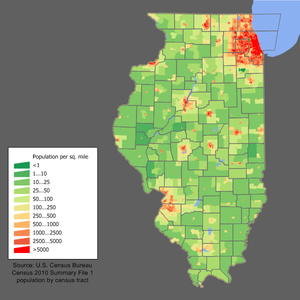
En 2008, selon le bureau du recensement des États-Unis, la population de l'État américain de l'Illinois était estimé à 12 901 563 habitants, soit une hausse de près de 500 000 d'habitants depuis le recensement de 2000. L'Illinois est le 5ᵉ État américain le plus peuplé des États-Unis.
L'Illinois est un État du Midwest des États-Unis. Sa capitale est Springfield, mais la plus grande ville est Chicago, troisième agglomération des États-Unis, qui concentre à elle seule plus du cinquième de la population totale de l'État. Il comporte 102 comtés. Avec 12 830 632 habitants en 2010 sur une superficie de 149 998 km², il est le 6ᵉ du pays par sa population et le 25ᵉ par sa taille. Bordé au nord-est par le lac Michigan, ses États voisins sont le Wisconsin au nord, l'Iowa et le Missouri à l'ouest, le Kentucky au sud et l'Indiana à l'est. Au cœur de la région des Grands Lacs, l'Illinois est un hub de transports : le port de Chicago est relié à l'Océan Atlantique par la voie maritime du Saint-Laurent, et au Mississippi par la rivière Illinois. L'aéroport international O'Hare de Chicago est en outre l'un des plus fréquentés au monde.